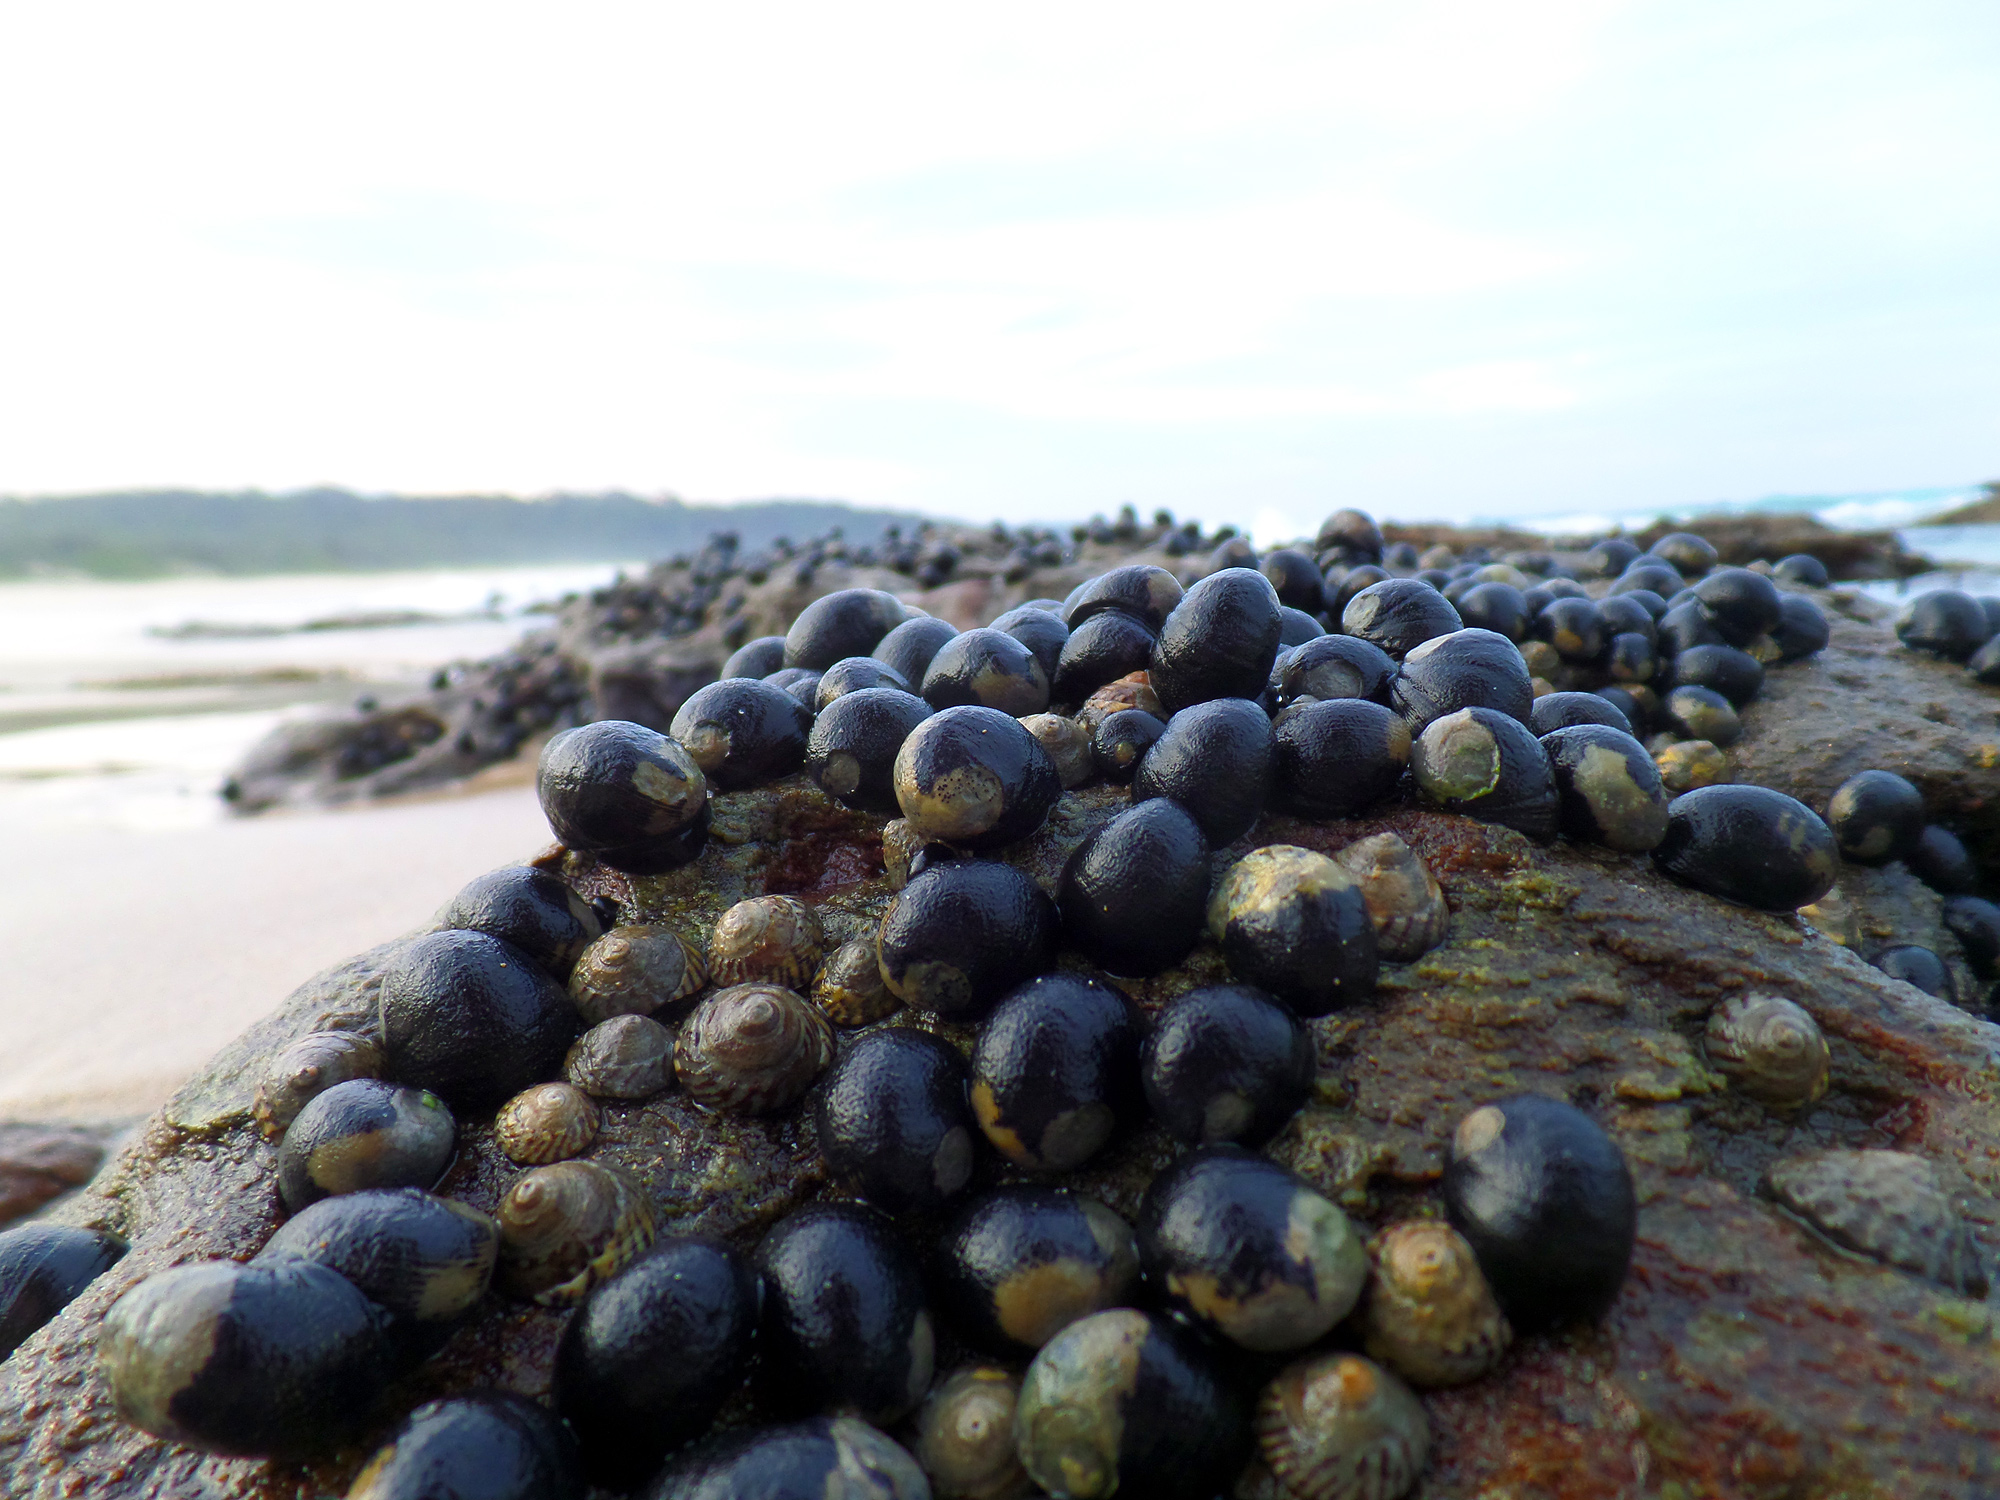
beach, sea, coast, rock, plant, shore, food, produce, pebble, material, coral reef, australia, nsw, bawleypoint, creatures, shells, habitat, tide pool